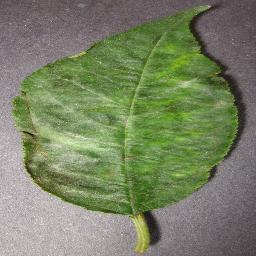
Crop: cherry
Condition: (including_sour)_powdery_mildew